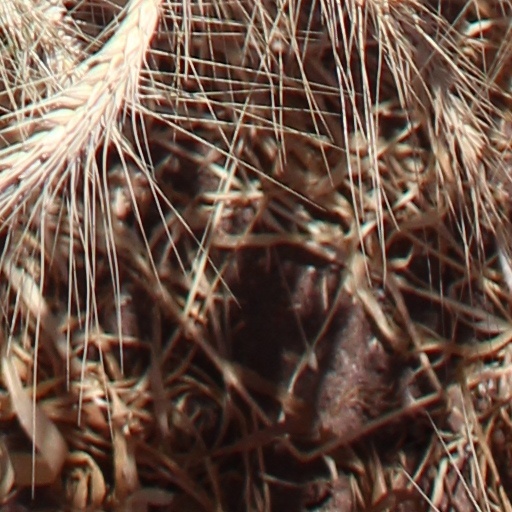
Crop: wheat